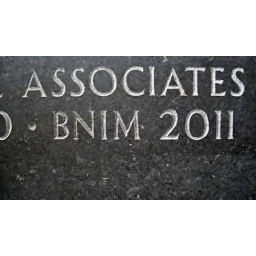
2011 AIA National Firm Award: BNIM 2011 being etched in to the stone wall at AIA Headquartes in Washington D.C.